Hiroshi Masumura

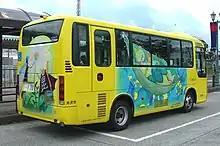
Yonezawa public bus featuring characters from "Atagoul" in 2009

His work has been exhibited several times in art museums in Japan, among them solo exhibitions at Hachiōji Yume Art Museum in Tokyo in 2007, Sumida Hokusai Museum in 2018, Yamagata Museum of Art in his home province in 2022 and Hachioji Yume Art Museum in 2023. A public transport bus in his hometown of Yonezawa features characters from "Atagoul".